Ready to Fly (film)

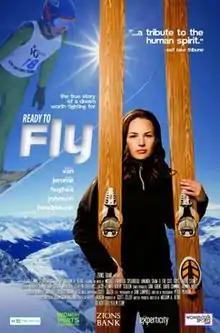

Ready to fly is an American documentary by William A. Kerig following the true story of the fight of American women's ski jumping athletes Lindsey Van, the rest of her U.S. Women's Ski jumping Team members, Jessica Jerome, Alissa Johnson, Abby Hughes, Sarah Hendrickson and many other elite ski jumping athletes around the world to be part of the Olympic Winter Games. It was first screened during the 2013 Banff Mountain Film Festival.